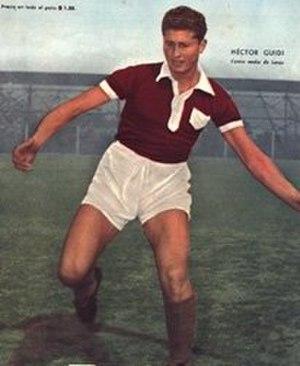
Juan Héctor Guidi, né le 14 juillet 1930 dans le partido d'Avellaneda et mort le 8 février 1973, est un footballeur argentin.